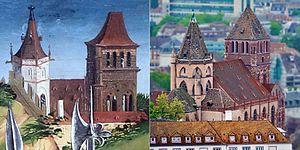
Hans Hirtz est un peintre allemand du gothique tardif du Rhin supérieur. Il est documenté à Strasbourg de 1421 à 1462/65, et est considéré comme un artiste remarquable encore dans des sources du XVIᵉ siècle.